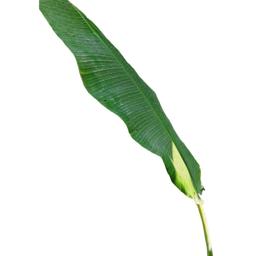
Label: MALBHOG LEAF